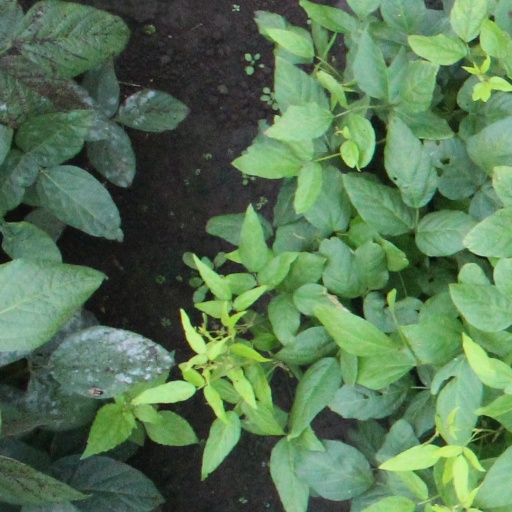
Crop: soybean